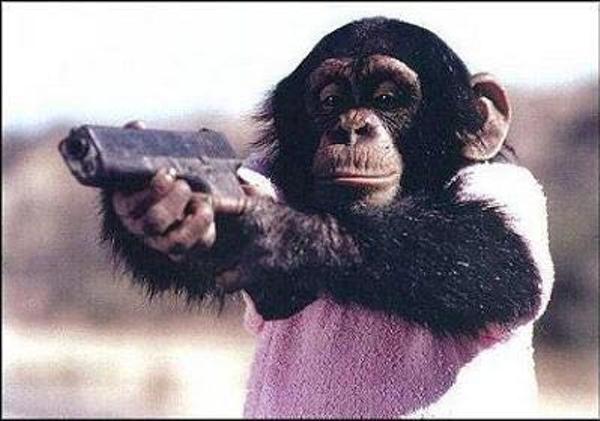
回答: お前が志村けんさんの治療を担当した医師か?